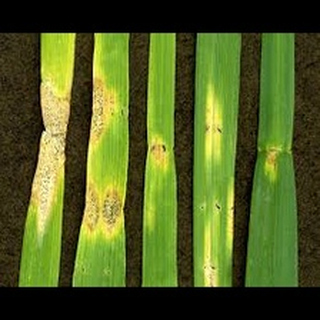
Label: wheat_leaf_blight